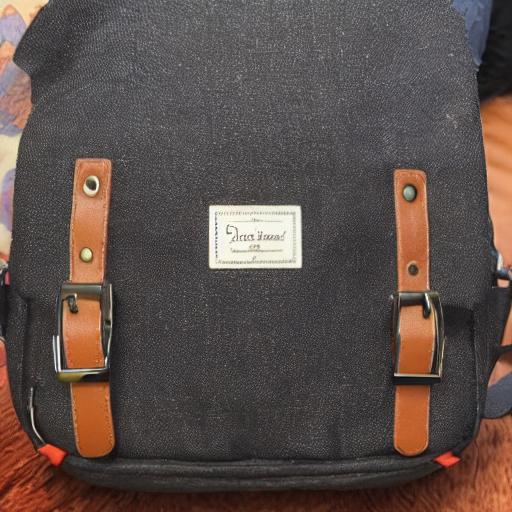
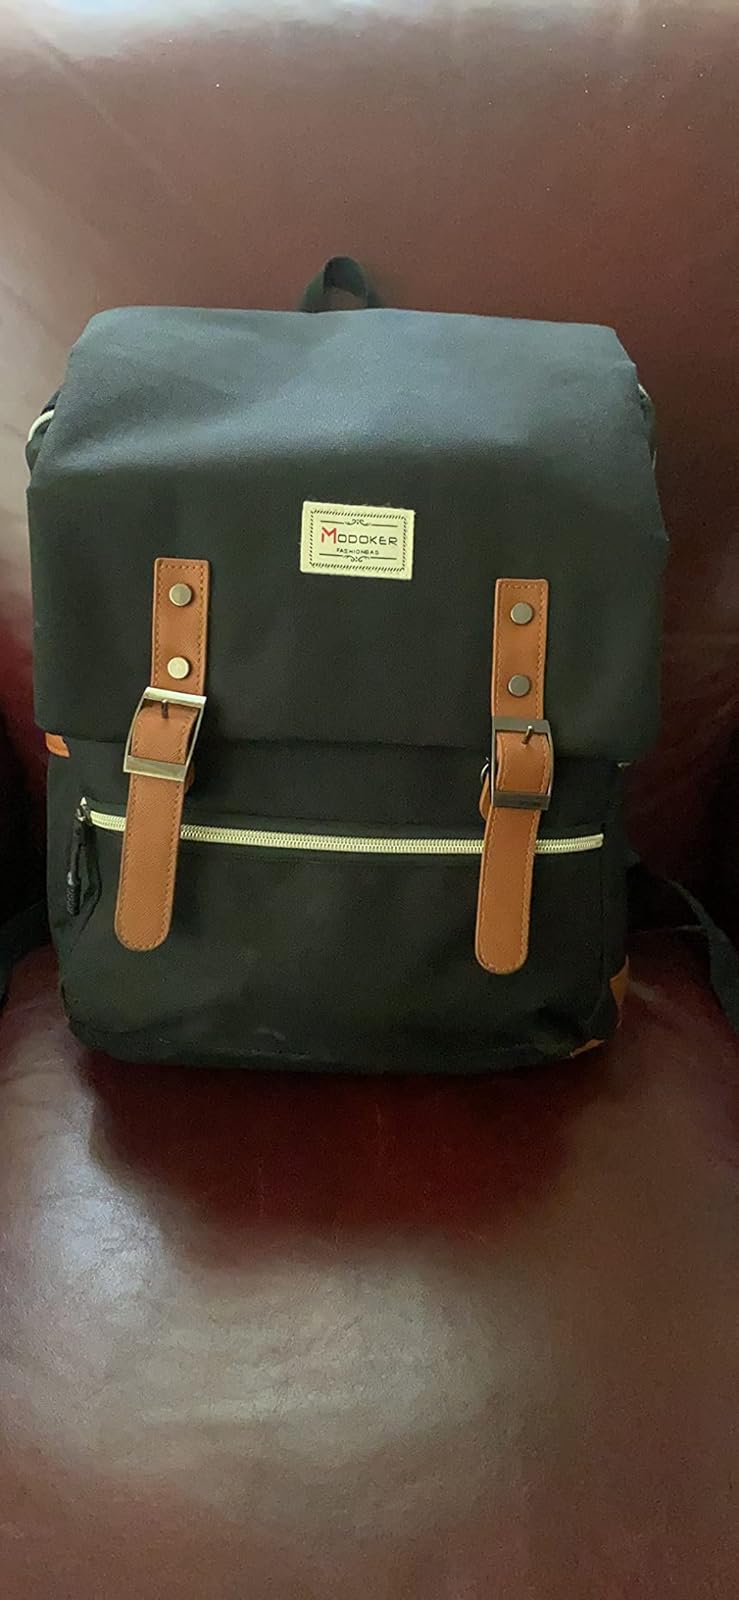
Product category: bag
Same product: no